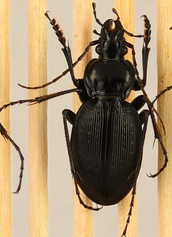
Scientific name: Carabus goryi
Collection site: Mountain Lake Biological Station NEON (MLBS), plot MLBS_009